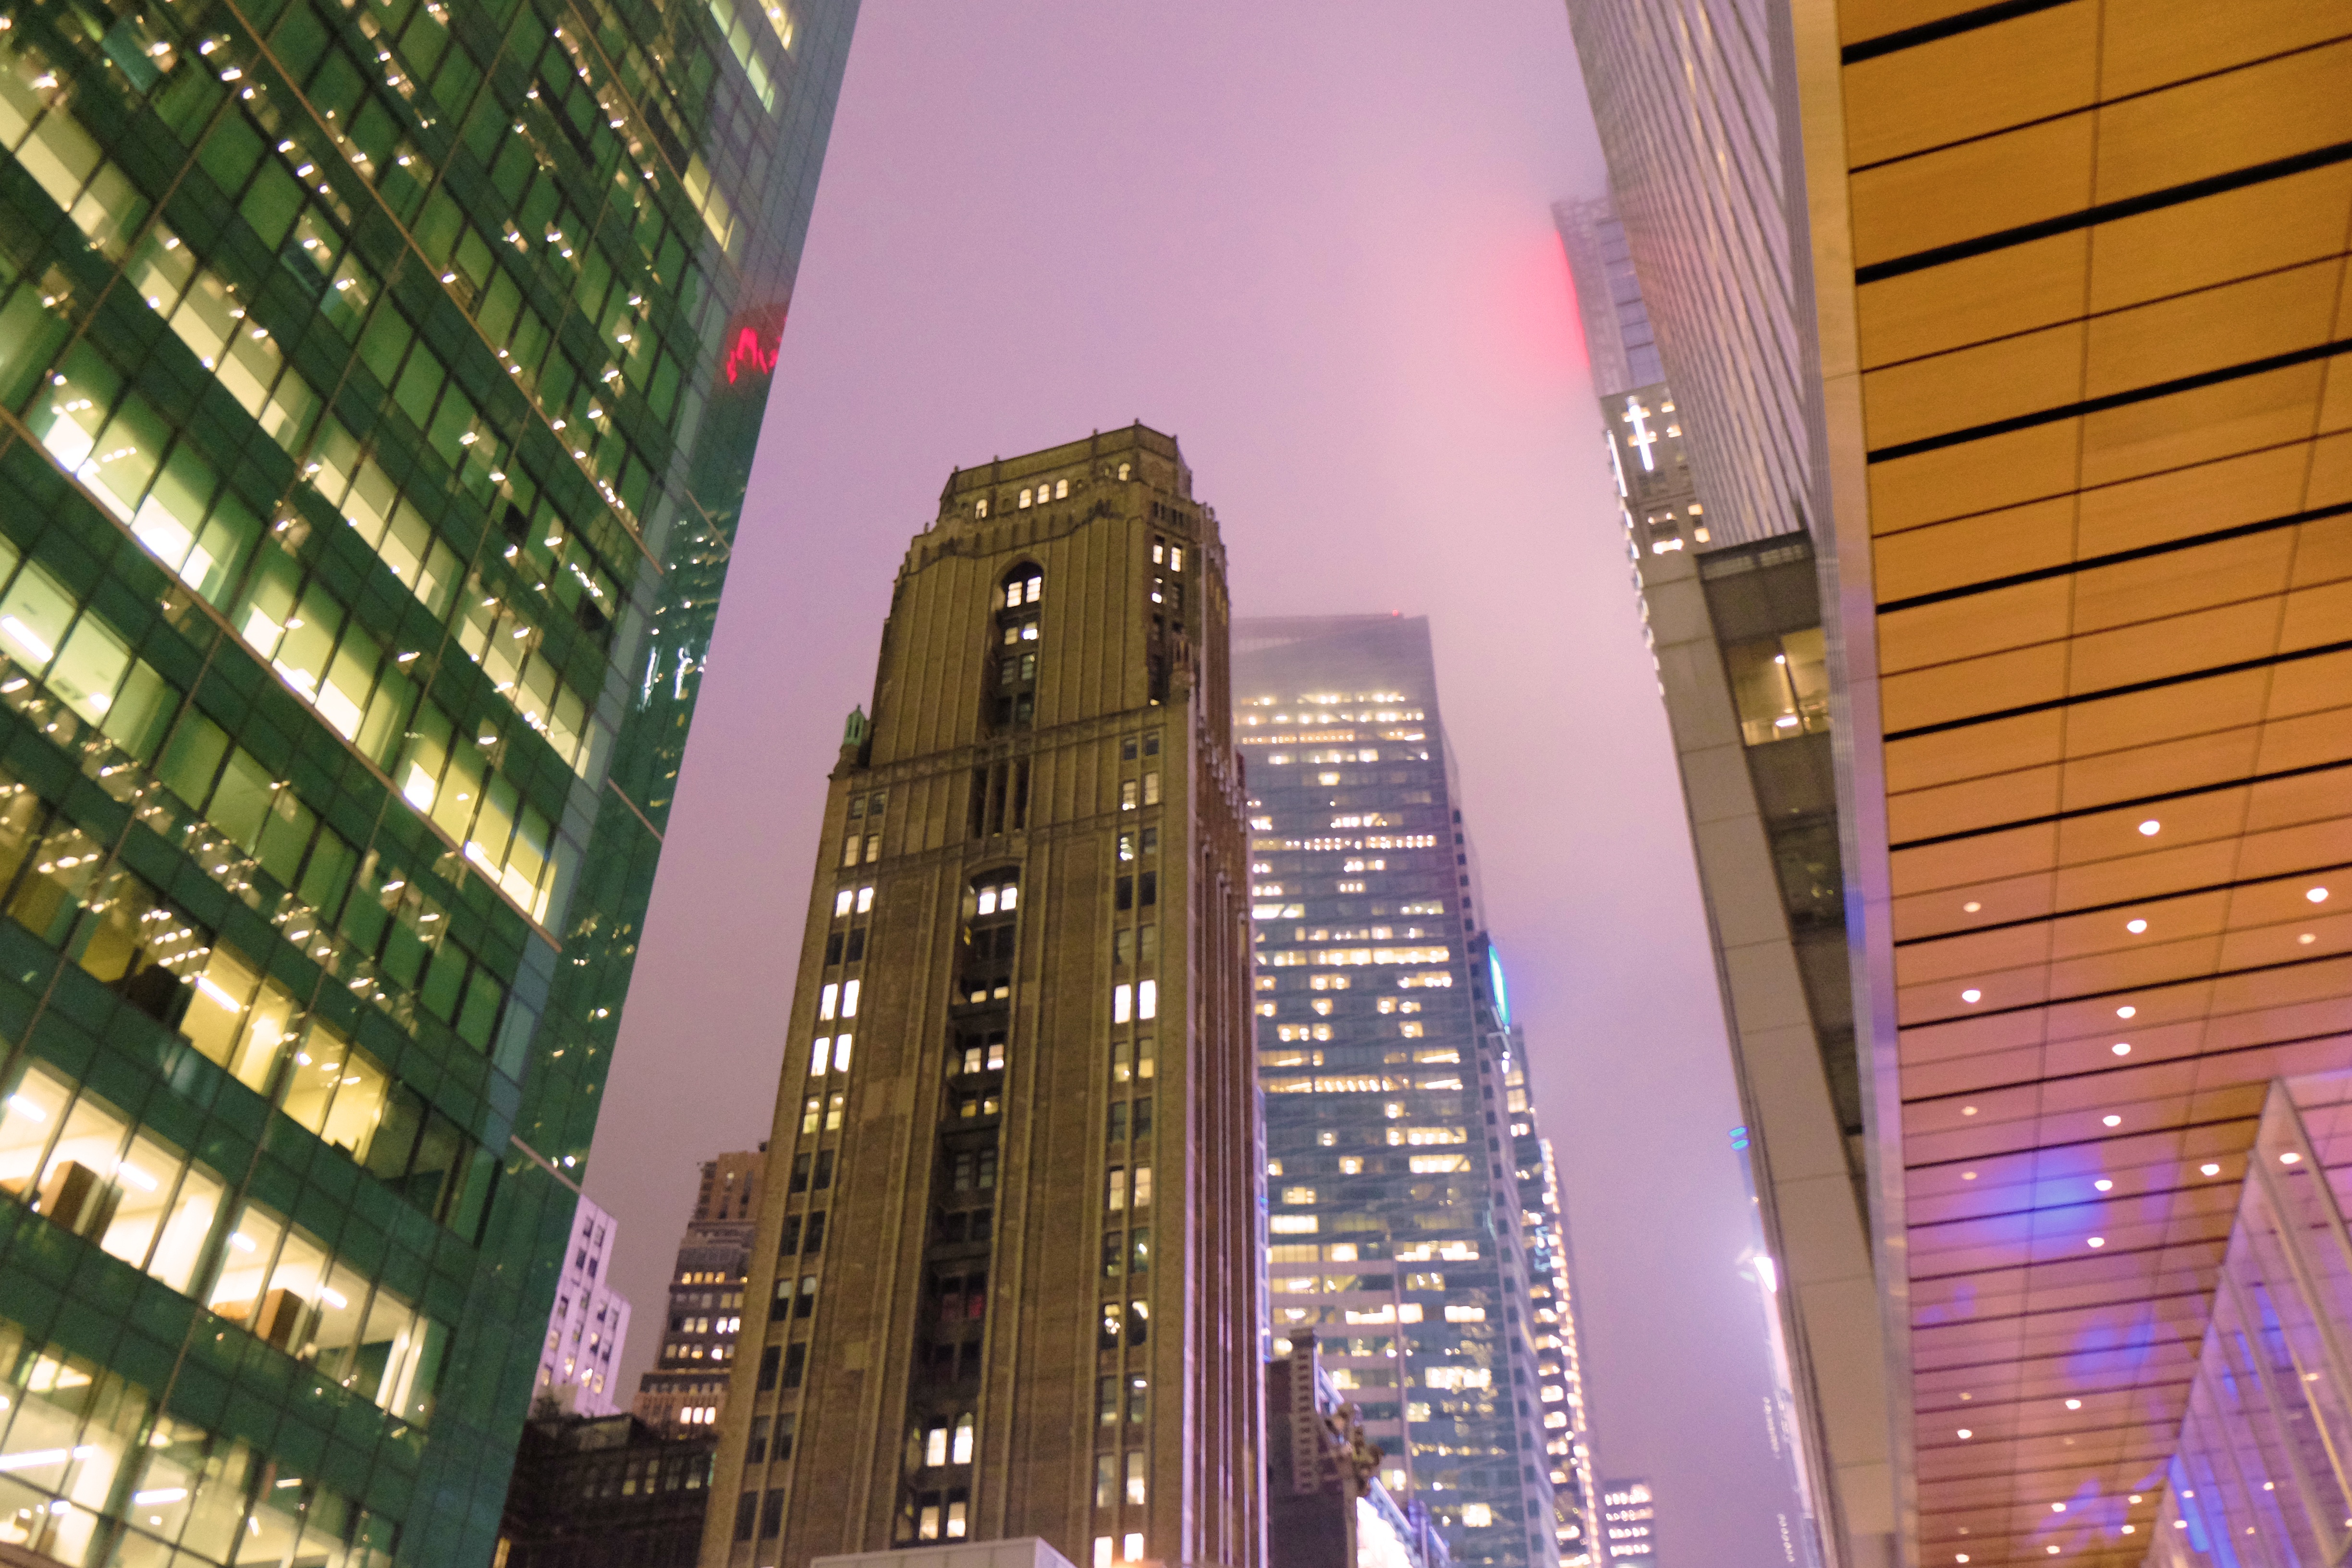
architecture, building, city, skyscraper, cityscape, downtown, landmark, facade, tower block, shape, metropolis, condominium, urban area, metropolitan area